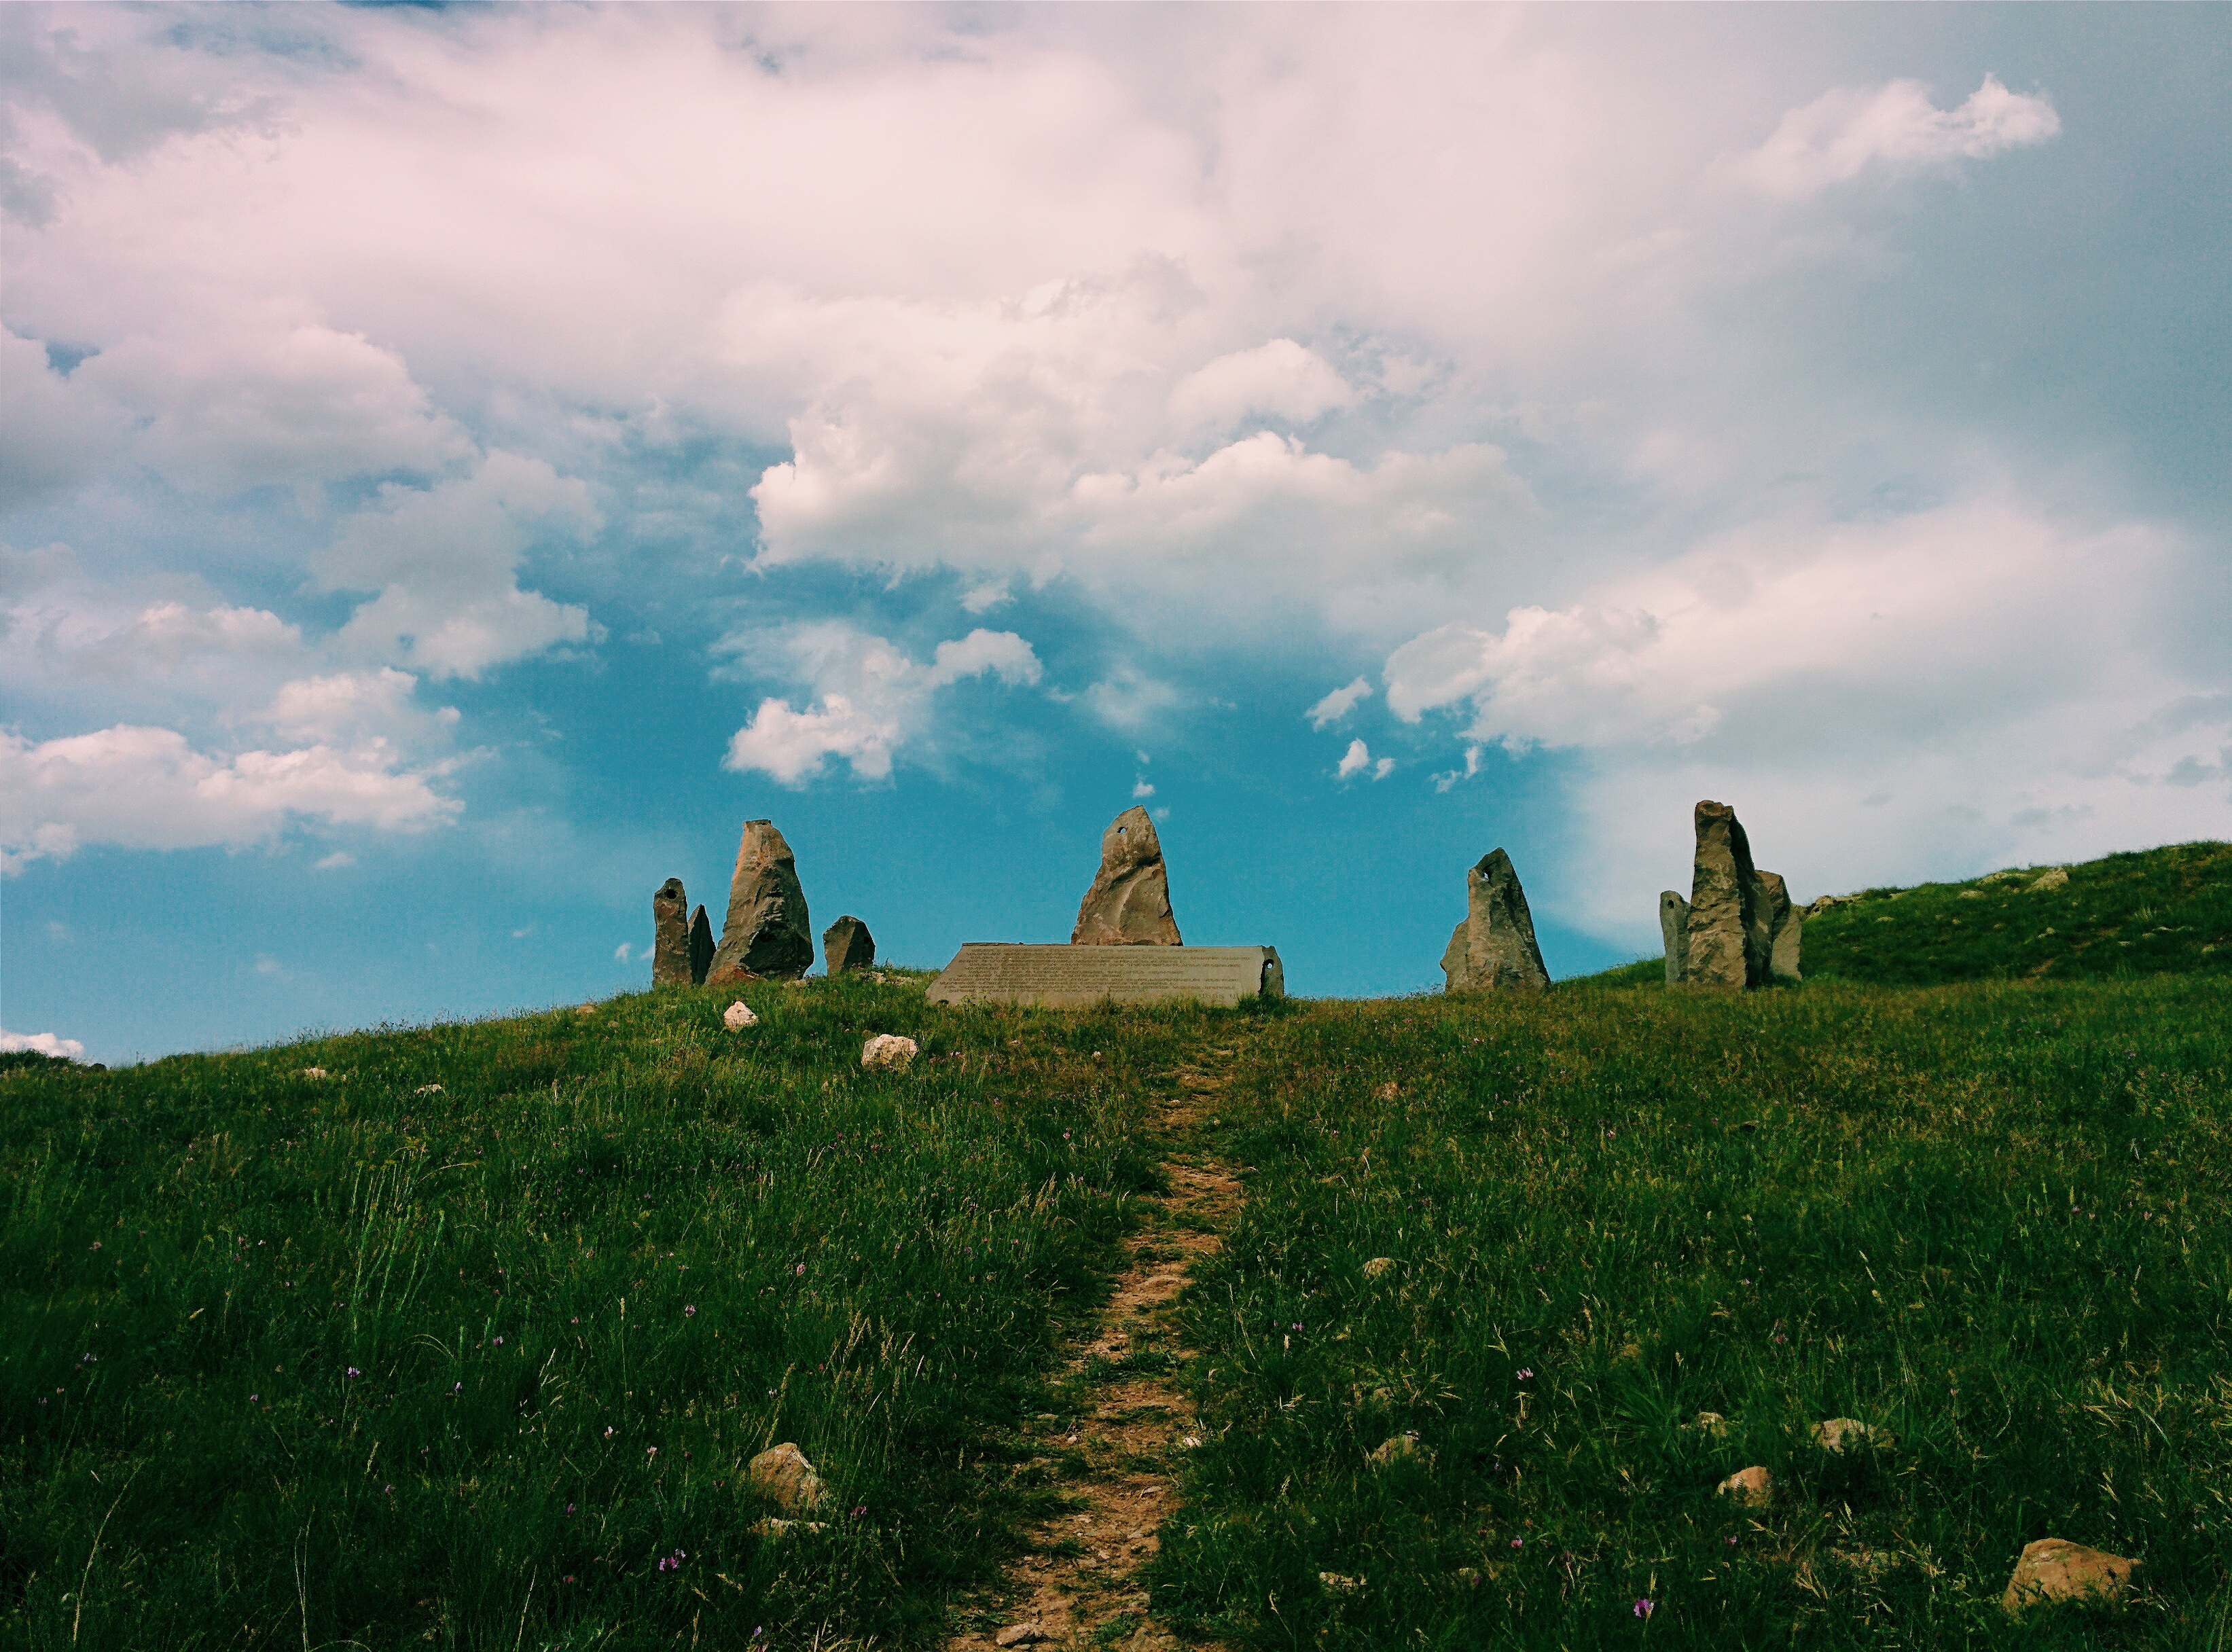
landscape, tree, nature, grass, horizon, mountain, cloud, sky, field, meadow, prairie, sunlight, morning, hill, flower, mountain range, green, agriculture, plain, grassland, plateau, habitat, ecosystem, rural area, meteorological phenomenon, natural environment, atmospheric phenomenon, mountainous landforms